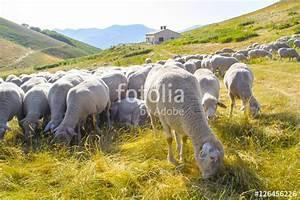
sheep